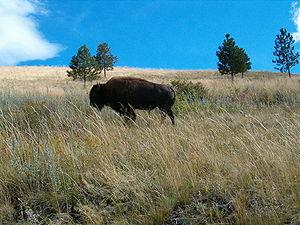
Le National Bison Range est un refuge national de faune situé dans l'ouest du Montana créé en 1908 pour fournir un sanctuaire au bison américain. Le NBR est l'un des plus anciens refuges nationaux de faune aux États-Unis. La taille du troupeau de bisons de la NBR est relativement petite, comptant entre 350 et 500 individus. Le troupeau initial de bisons d'Amérique a été fourni par des organisations telles que l'American Bison Society, et aujourd'hui le refuge sert de point central pour la recherche sur les bisons aux États-Unis.